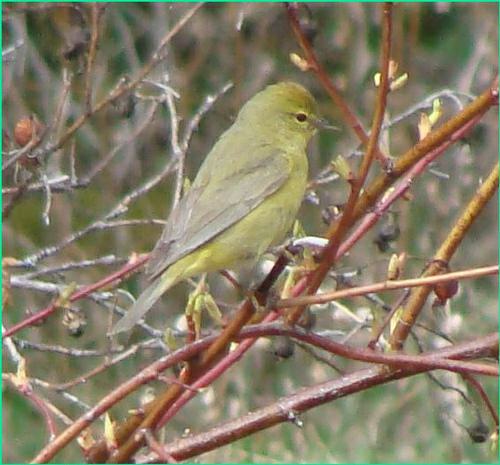
A photo of a orange crowned warbler